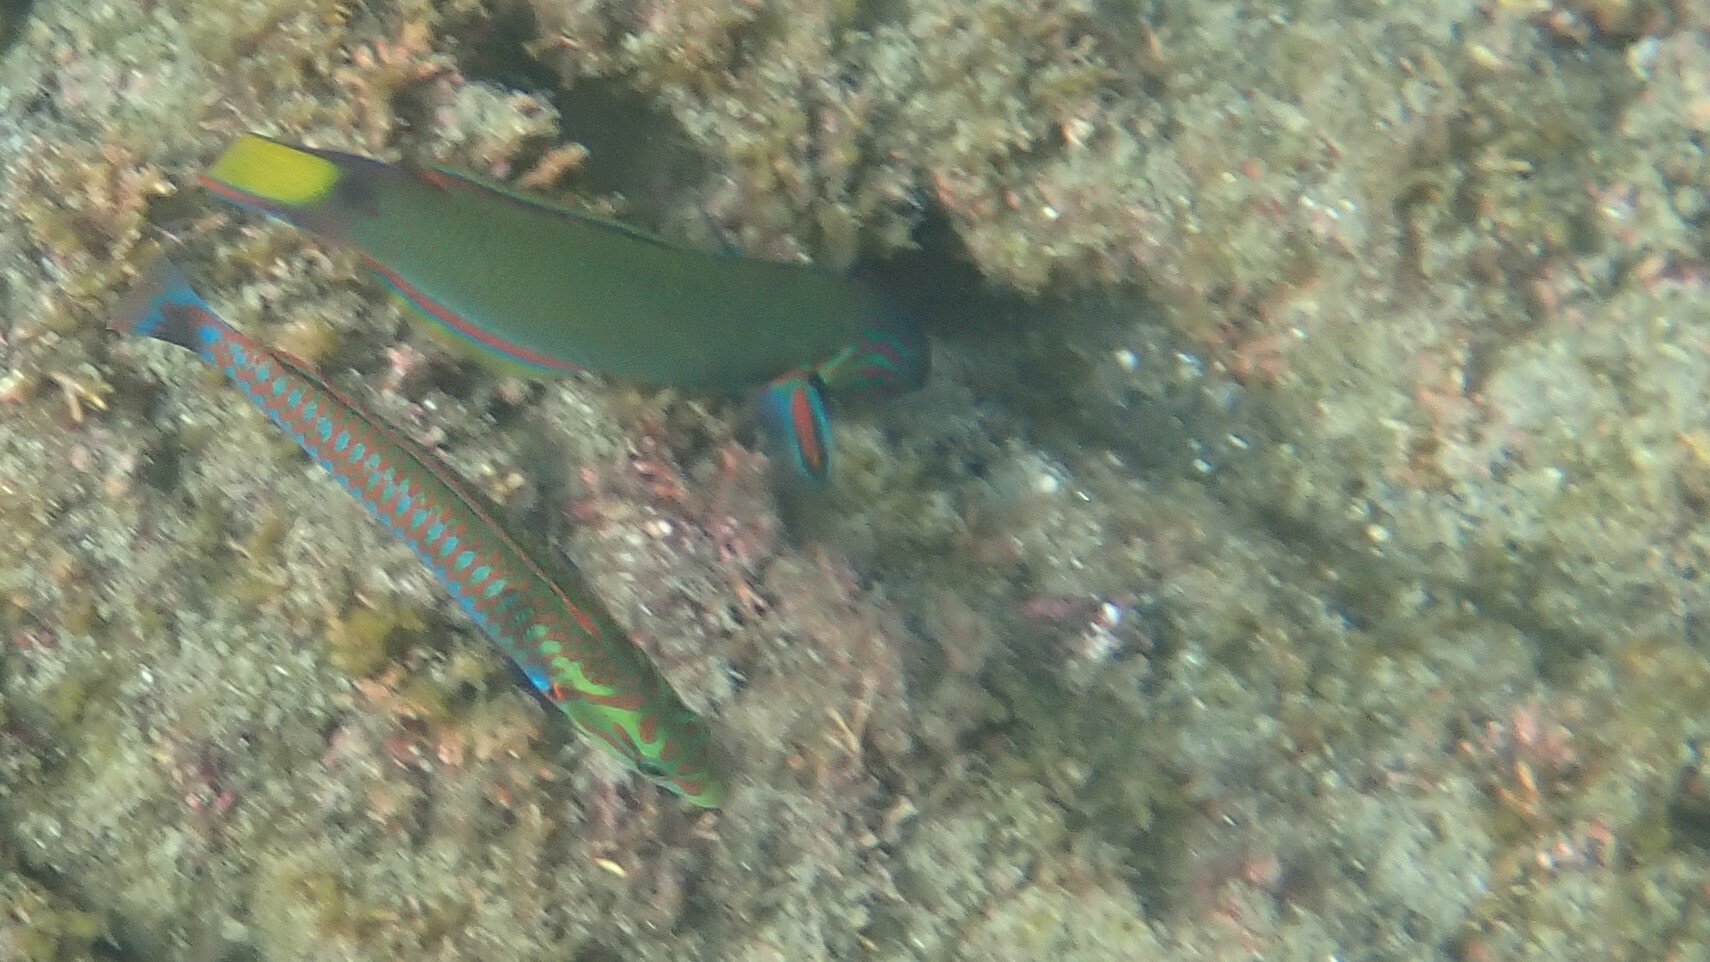
Thalassoma lunare (Moon Wrasse)